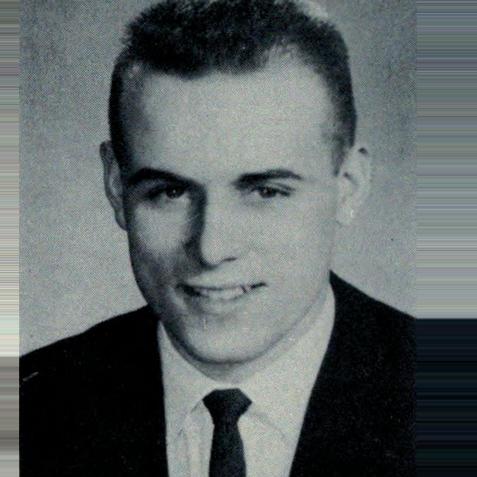
Age: 19